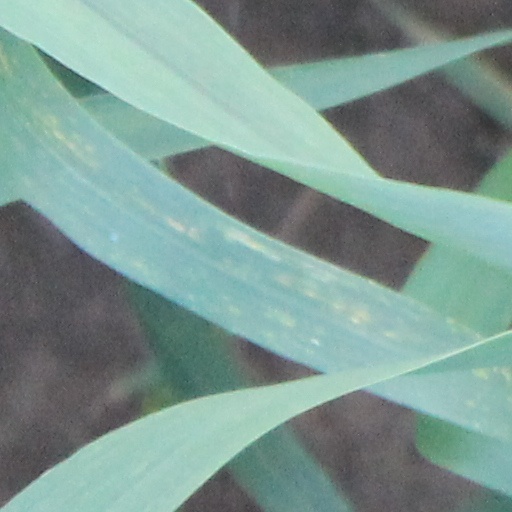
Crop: wheat